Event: Nepal Earthquake
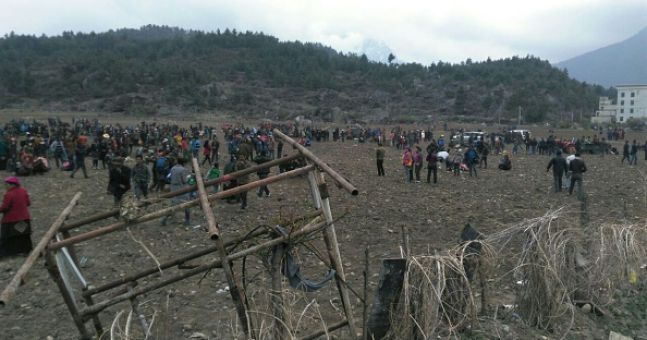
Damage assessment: no_damage